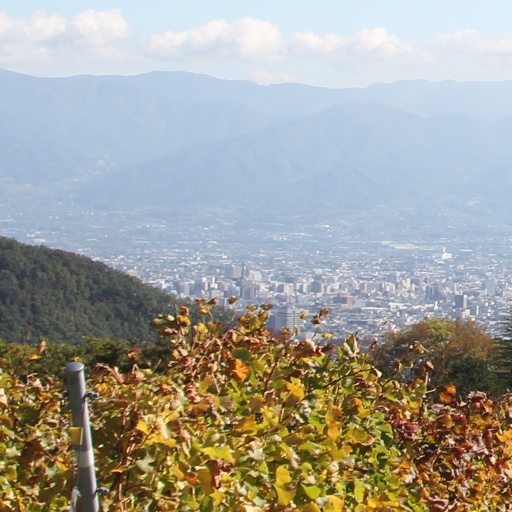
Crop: grape